Aval Kaathirunnu Avanum

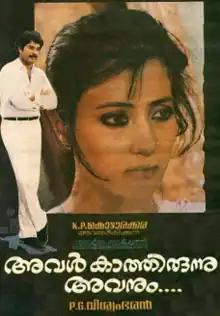

Aval Kaathirunnu Avanum is a 1986 Indian Malayalam-language film, directed by P. G. Vishwambharan and produced by K. P. Kottarakkara. The film stars Mammootty, Mukesh, Moon Moon Sen and Sukumari. The film has musical score by Shyam. The movie was a commercial success.